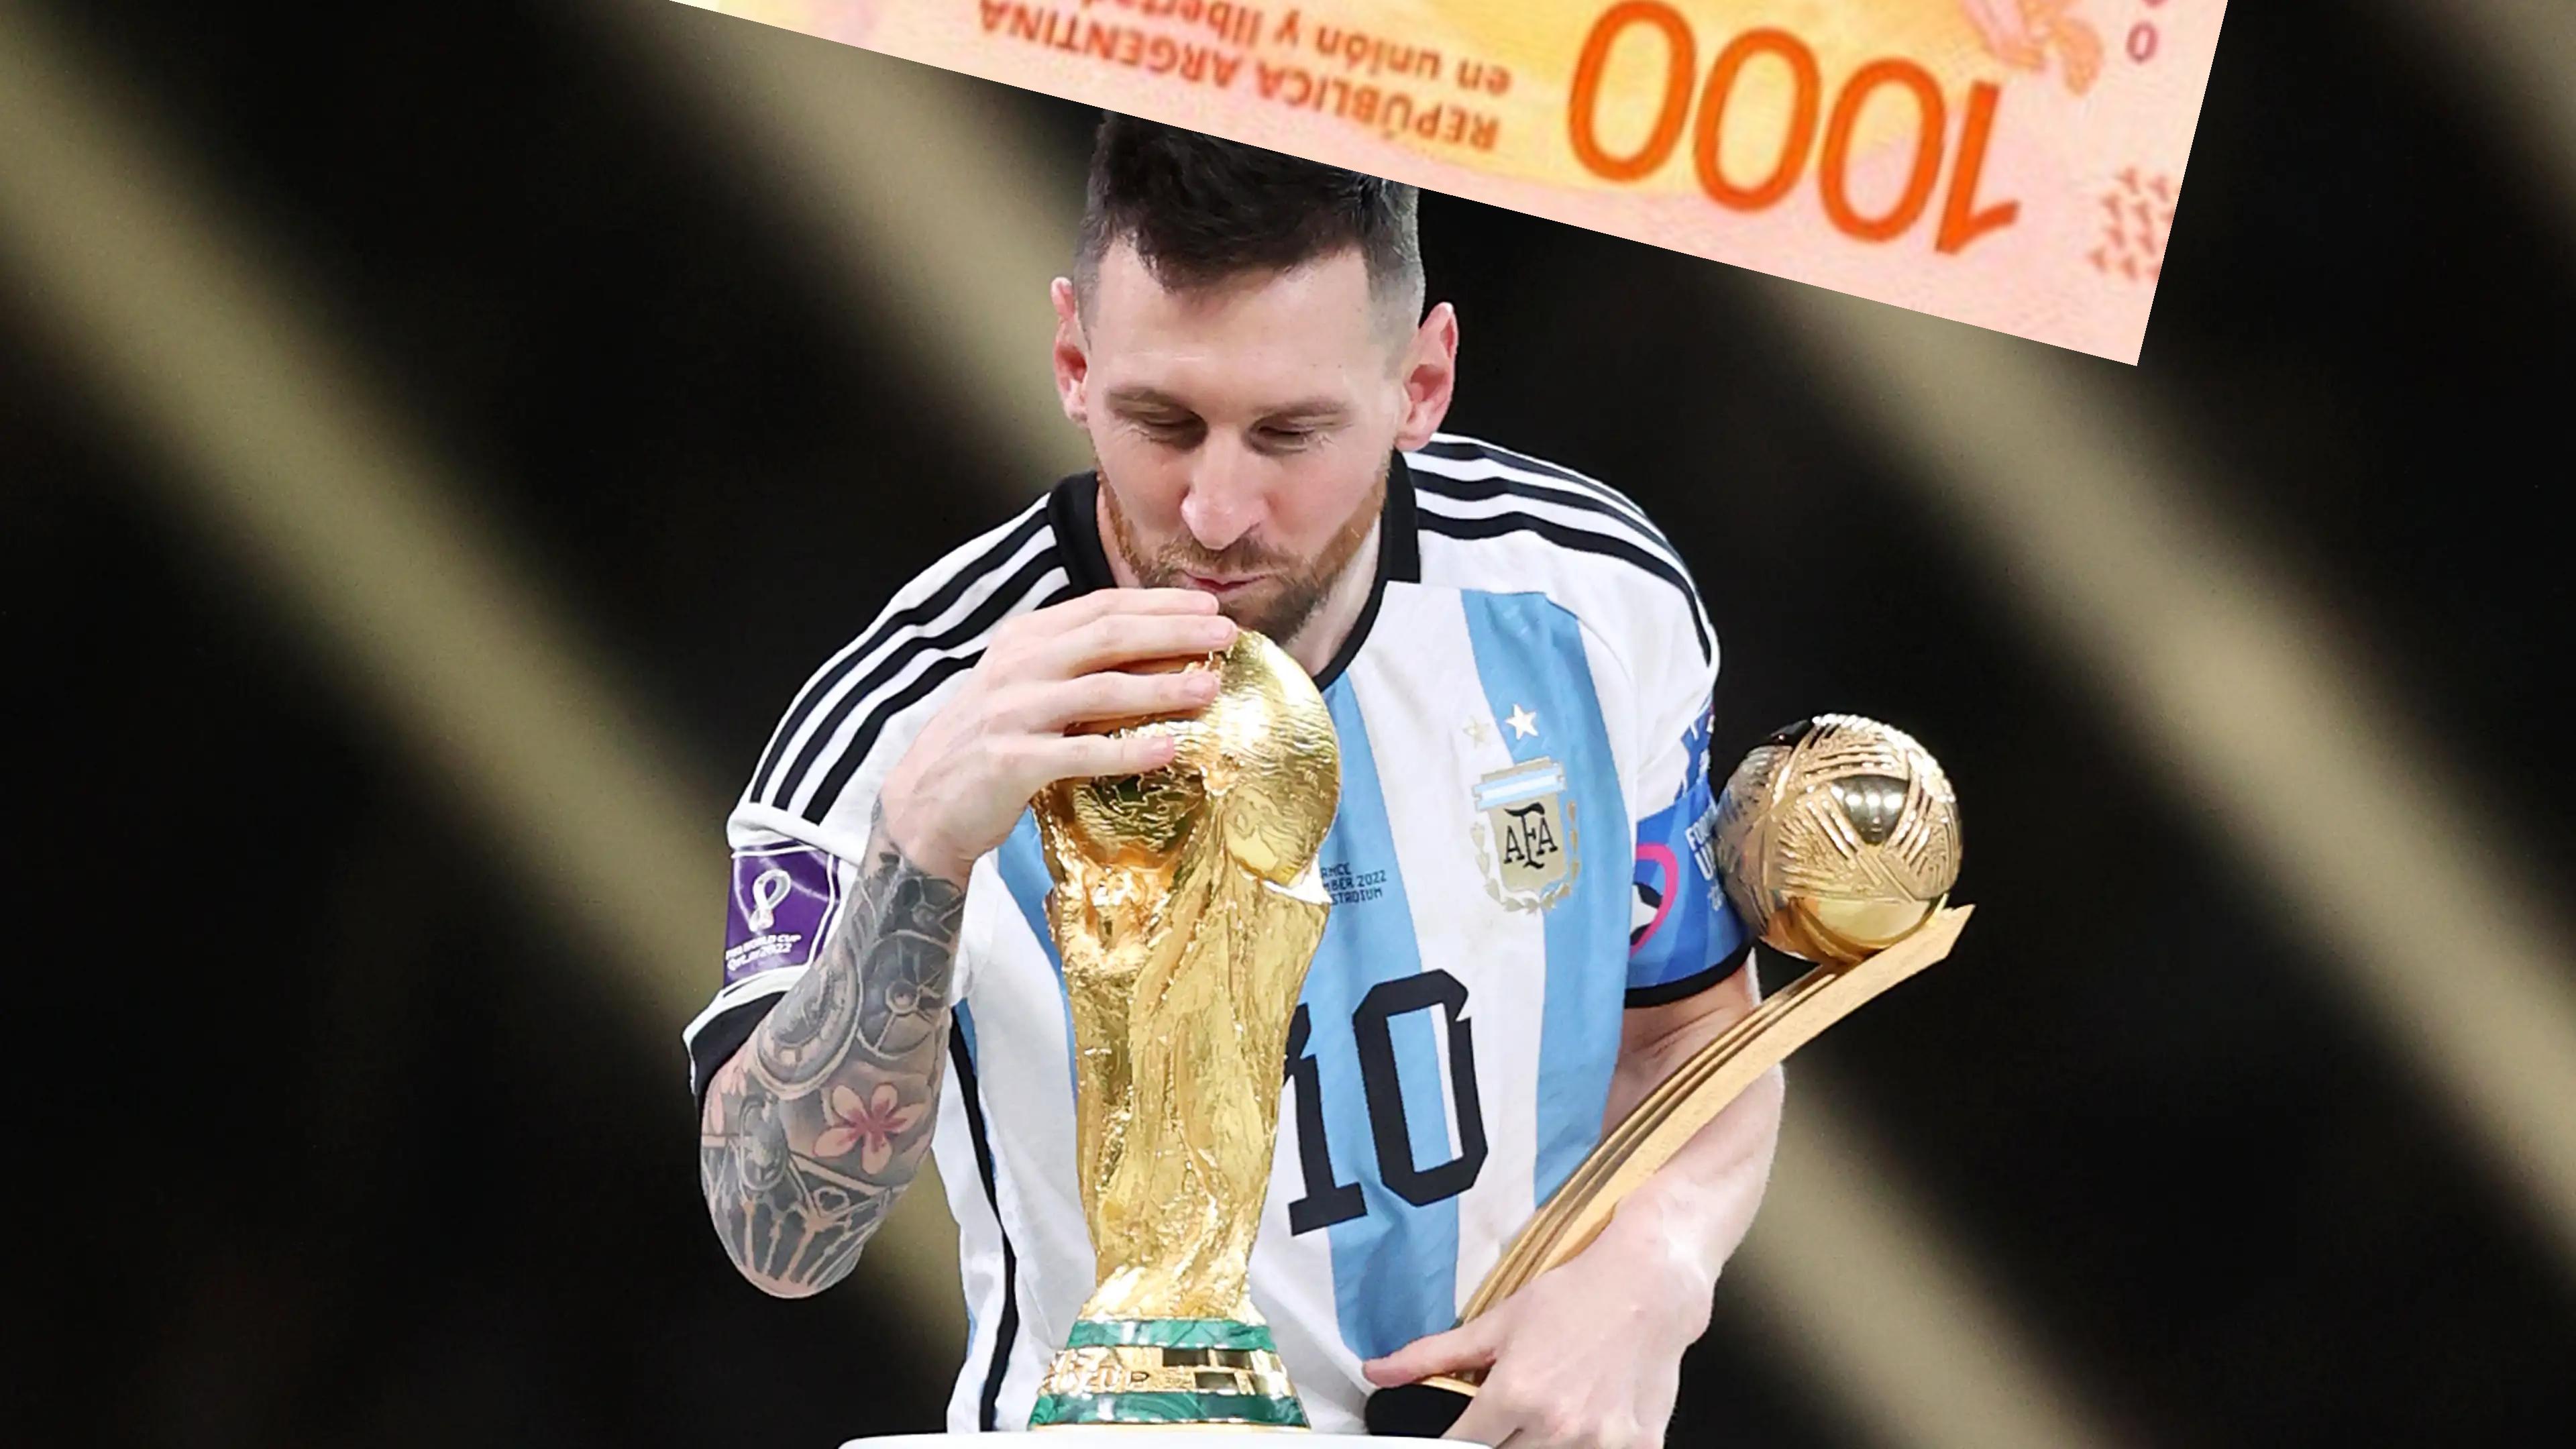
Denominación: 1000